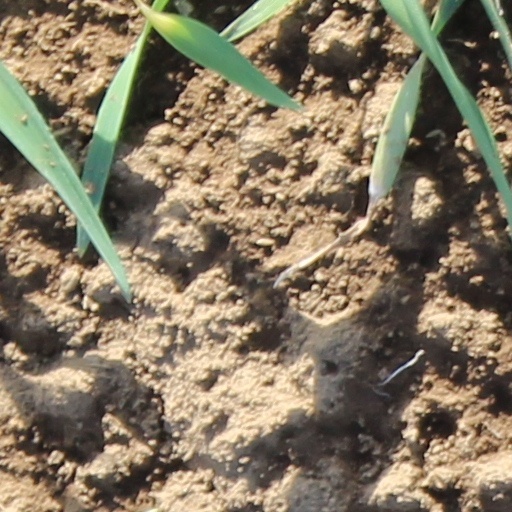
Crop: wheat